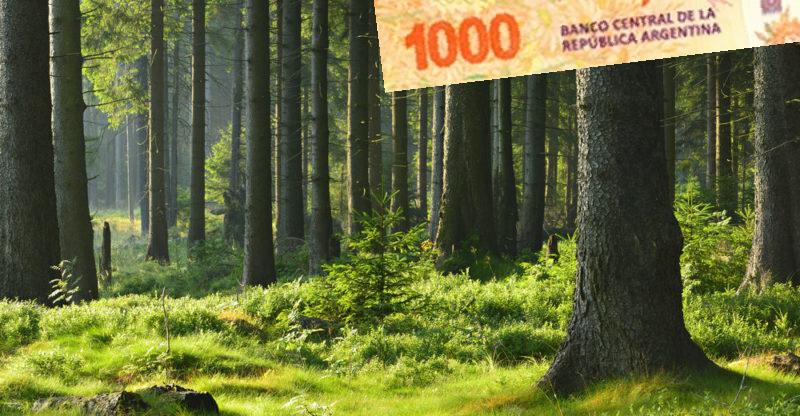
Denominación: 1000